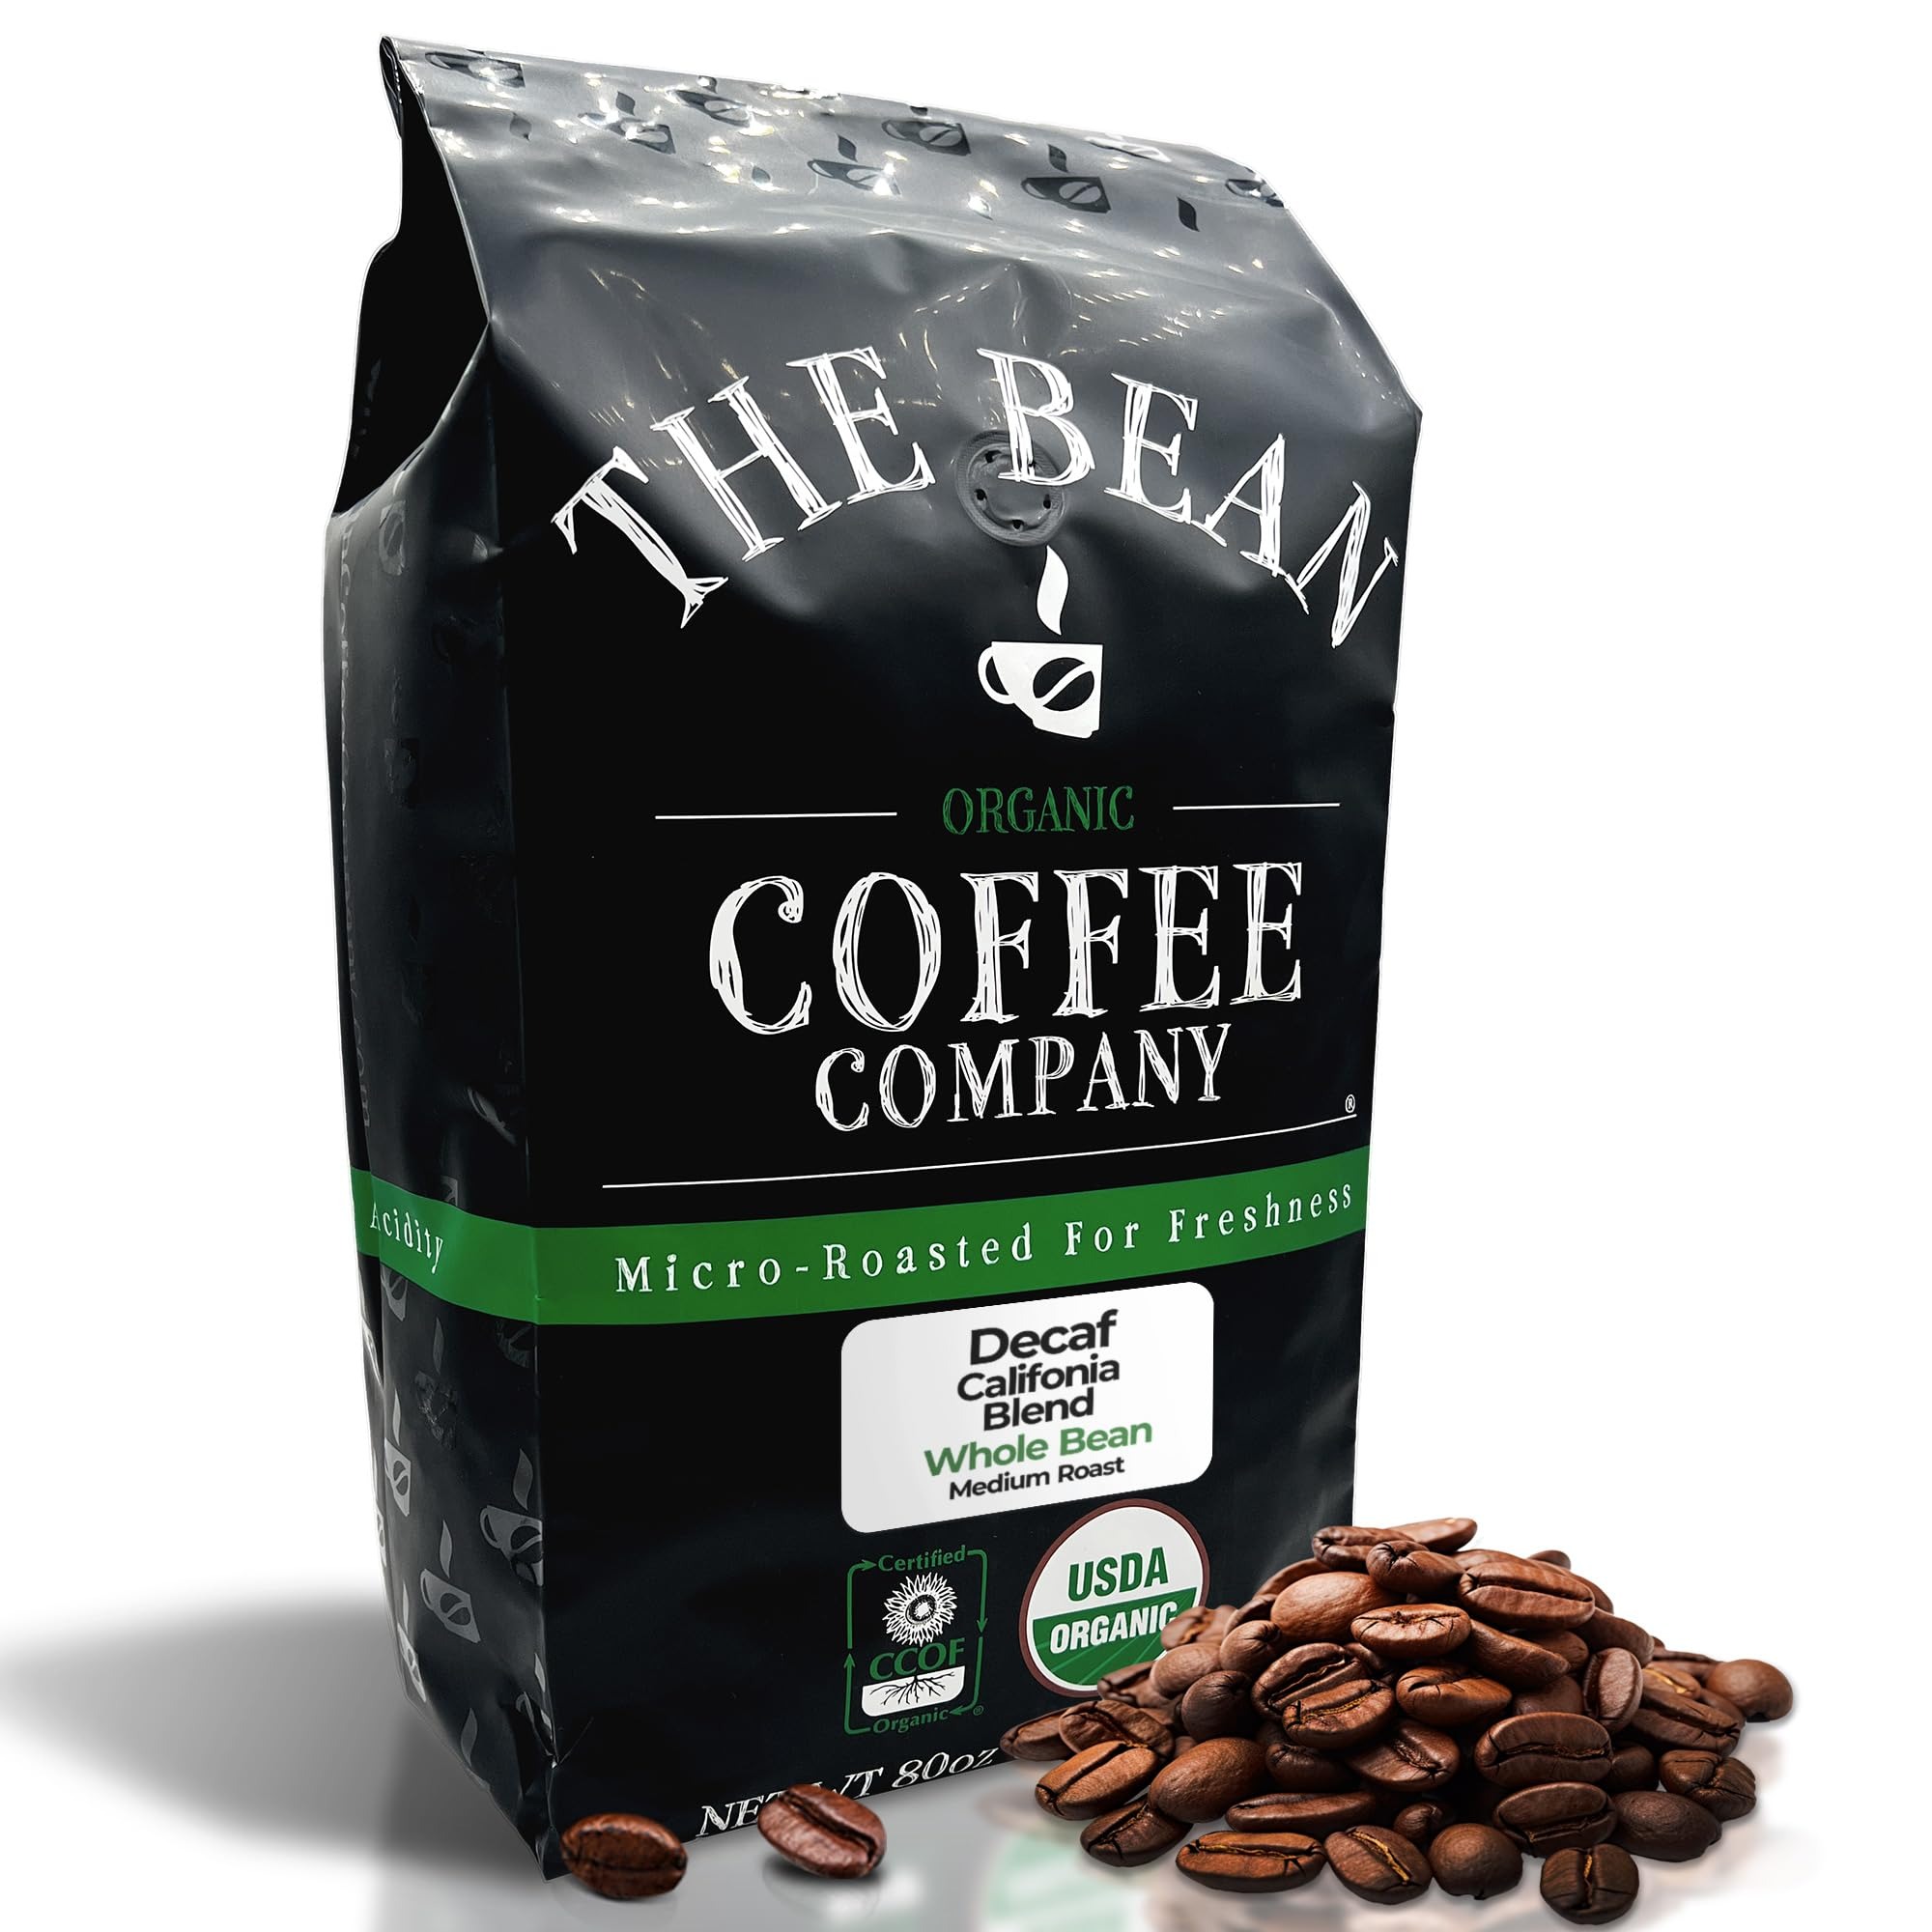
Item Name: The Bean Organic Coffee Company Water Processed DECAF California Blend, Medium Roast, Whole Bean Coffee, 5-Pound Bag
Bullet Point 1: A coffee flavor that will give you that mellow California vibe, the California Blend organic ground medium dark roast combines Central and South American coffee beans for an easily drinkable, low acidic roast.
Bullet Point 2: SMALL BATCH ROASTED IN THE USA: Like all coffees from The Bean Organic Coffee Company, this 100% Arabica coffee is hand roasted in small batches in the USA and packaged at the peak of its cycle to preserve its natural flavors and fresh-roasted quality
Bullet Point 3: CERTIFIED ORGANIC: The Bean Organic Coffee Company uses 100 percent organic coffee beans, certified by the USDA and CCOF (California Certified Organic Farmers). The Bean Coffee Company uses certified organic flavoring as well
Bullet Point 4: SUSTAINABLE FARMING: Our products are produced using farming practices that maintain and improve soil and water quality, minimize the use of synthetic materials, conserve biodiversity, and avoid genetic engineering
Bullet Point 5: SUPPORT SMALL BUSINESS: We are a family-owned business that began our journey back in 2007 at our local farmer’s market down in Southern California. Since then we have grown our business to bring organic coffee direct to our customers all across the United States!
Product Description: Decaf California Blend is a three bean blend of medium dark roast; rich in antioxidants with complex bold flavor
Value: 80.0
Unit: Ounce

Price: 81.18